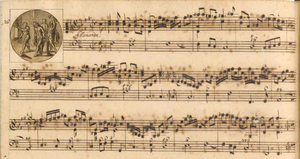
Incipit du manuscrit la Sonate du Rosaire n° 7 de Biber.
Les Sonates du Rosaire, également connues sous le titre de Sonates du Mystère, constituent un cycle de quinze sonates pour violon avec basse continue et une passacaille pour violon seul, œuvre majeure du compositeur Heinrich Ignaz Franz Biber composée vers 1678. Le cycle porte les numéros C 90 à 105 dans le catalogue de ses œuvres.